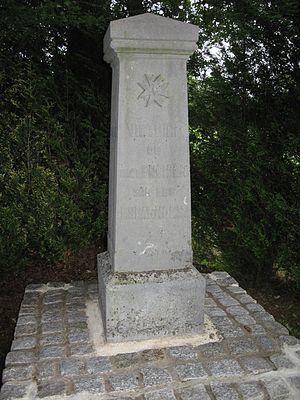
Stèle de la Bataille de Rocroi
La bataille de Rocroi a lieu le 19 mai 1643 pendant la guerre de Trente Ans. Elle met aux prises l’armée des Flandres, armée espagnole commandée par Francisco de Melo, qui assiégeait Rocroi, et l’armée de Picardie, armée française menée par Louis de Bourbon, duc d'Enghien. C'est une importante victoire française, qui marque la fin de la suprématie militaire des tercios espagnols et le début du renversement de l'équilibre des forces en Europe.